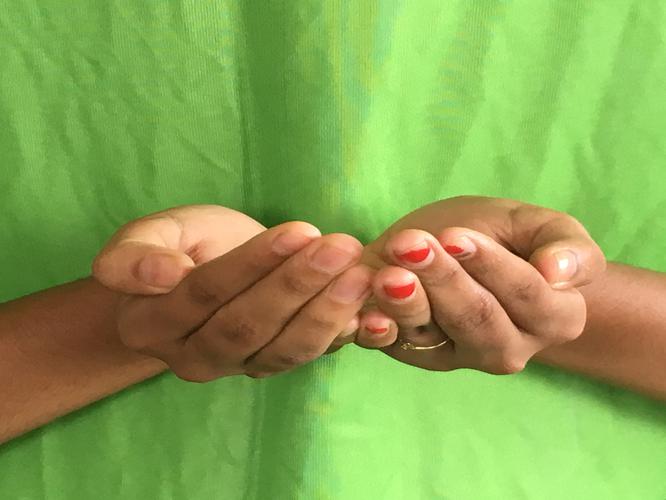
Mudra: Pushpaputa
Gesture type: double_hand